Gothic double

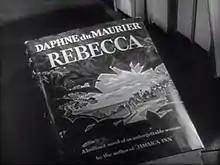
Cover of Daphne du Maurier's Gothic Romance novel Rebecca.

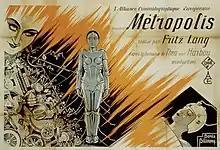
Poster advertising the 1927 film Metropolis, depicting the evil automaton double of Maria.

Charlotte Perkins Gilman's Gothic short story "The Yellow Wallpaper" utilises the double motif to explore the impact of patriarchal authority on the freedom of women. "The Yellow Wallpaper" is an example of the Female Gothic sub-genre through its use of the double motif to expose the fragmented and divided identities that women experience as a result of societal limitations in the 19th century. Written in an epistolary structure as a series of diary entries, the story is narrated by a woman who has been confined to an isolated manor in order to recover from postpartum depression, cared for by her physician husband who frequently dismisses her illness as trivial and made-up. Echoing Bertha Mason's imprisonment in the attic in "Jane Eyre", the narrator of "The Yellow Wallpaper" is similarly confined to an upper room of the manor which features a bright yellow Arabesque patterned wallpaper that she becomes increasingly obsessed with, spending hours trying to make sense of the confusing pattern. The narrator begins to experience hallucinations that the figure of a woman is creeping behind the wallpaper and shaking it as if she is trying to escape, as shown in the quotes below.""This wallpaper has a kind of sub-pattern in a different shade, a particularly irritating one, for you can only see it in certain lights, and not clearly then. But in the places where it isn't faded and where the sun is just so – I can see a strange, provoking, formless sort of figure, that seems to skulk about behind that silly and conspicuous front design.""